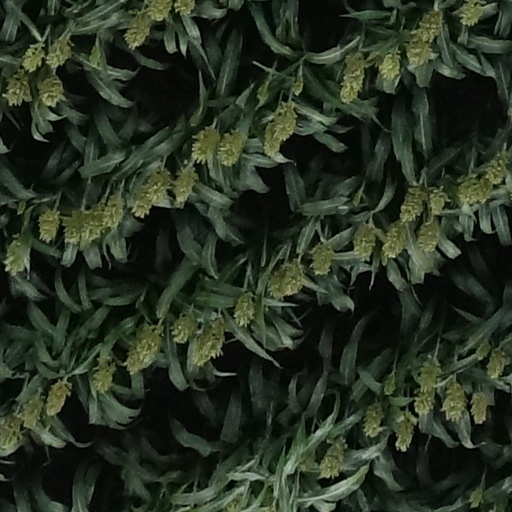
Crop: sorghum